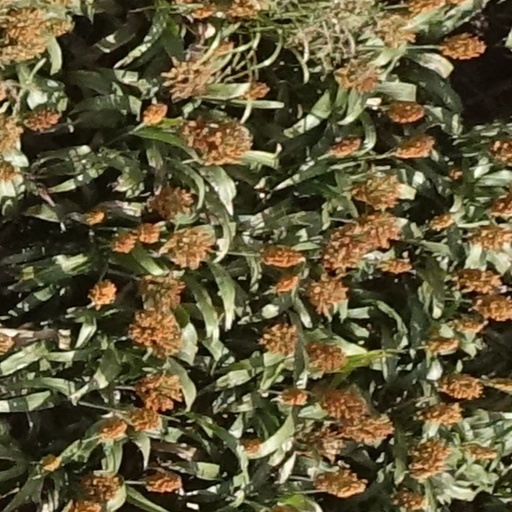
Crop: sorghum